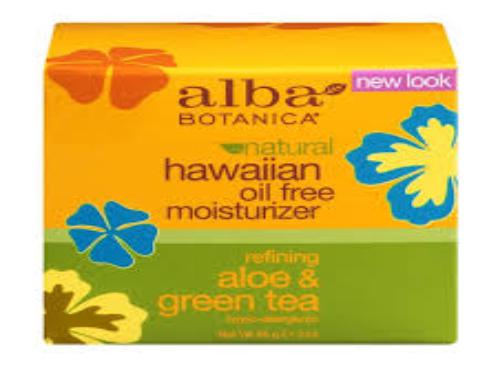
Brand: Alba Botanica
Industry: Necessities